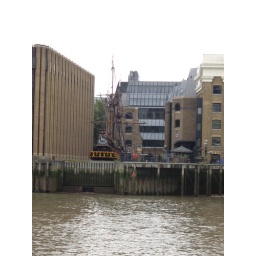
An old tall ship dwarfed by modern buildings